Howling Bells (album)

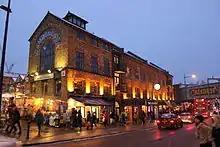
Scenes from the second music video for "Low Happening" were filmed in Camden Market.

The release of "Howling Bells" was preceded by three singles, "Low Happening" (December 2005), "Wishing Stone" (February 2006), and "Blessed Night" (May 2006). A total of five singles were released from the album, which included "Low Happening" being issued twice. Four of the album's singles appeared on the UK Singles Chart, but none reached the Top 100. Lead single "Low Happening" was the only single released from the album that appeared on the Australian Singles Chart. It surfaced for two weeks, where it peaked at no. 76. The song's lyrics were written solely by Juanita. It was the first Howling Bells song she ever wrote, and it is about a dysfunctional relationship. The music video that accompanied "Low Happening" was directed by Josh Logue for Mathematics and was shot at the Enmore Theatre in Sydney. Its director of photography, Francesco Biffone, won a Silver ACS Award for cinematography. "Low Happening" was re-issued in March 2007, where it served as the album's final single. A second music video for the song was produced to accommodate the release. It was filmed at the Barfly in Camden and directed by Dan Sully for Rebel Monk. "NME" placed it among the Top 30 songs of 2007. That year, the single was included on the soundtrack for "Rugby 08", a video game released by EA Sports.